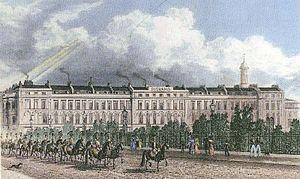
Park Square est une place de Londres.